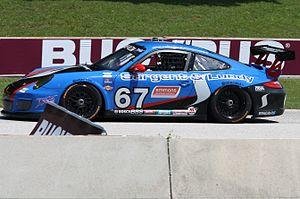
The Racer's Group est une écurie de course automobile américaine basée à Petaluma et détenue par Kevin Buckler et sa femme Debra. Elle participe aux championnats NASCAR Sprint Cup Series, Camping World Truck Series, American Le Mans Series et Rolex Sports Car Series.
Spencer Pumpelly, né le 28 décembre 1974 aux États-Unis, est un pilote automobile américain. Il a notamment participé à quatre reprises aux 24 Heures du Mans, entre 2011 et 2018.